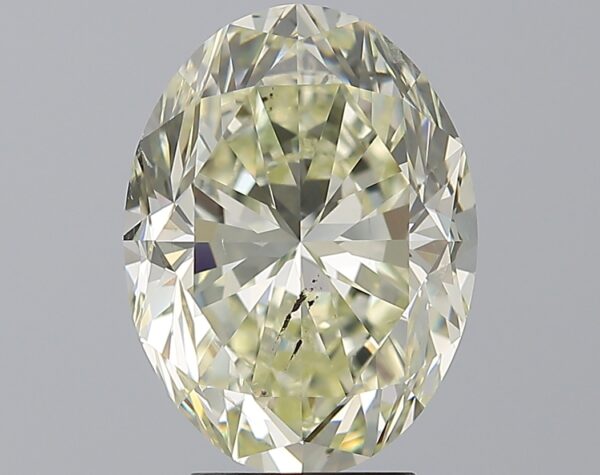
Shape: oval
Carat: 5.01
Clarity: SI2
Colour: N
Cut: GD
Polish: EX
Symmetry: VG
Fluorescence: N
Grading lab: GIA
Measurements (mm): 12.44 x 9.32 x 6.48